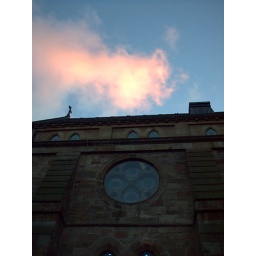
pink cloud above oran mor